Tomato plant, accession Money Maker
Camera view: vertical (180 deg); turntable rotation: 330 degrees
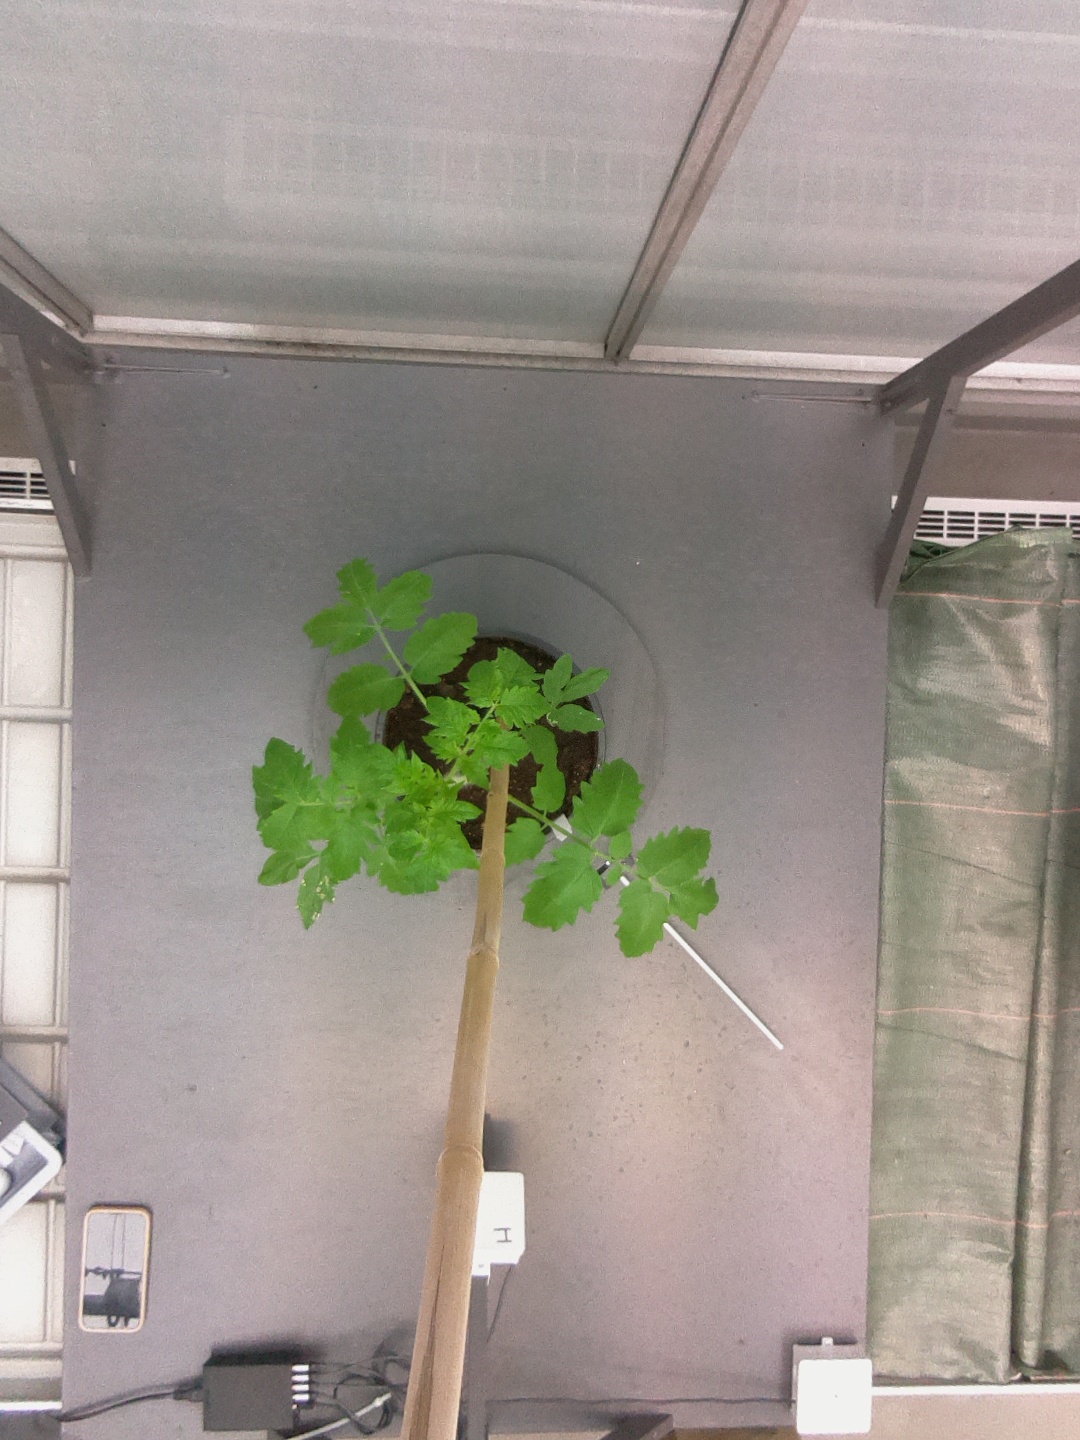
BBCH growth stage 13: 6 of true leaves visible